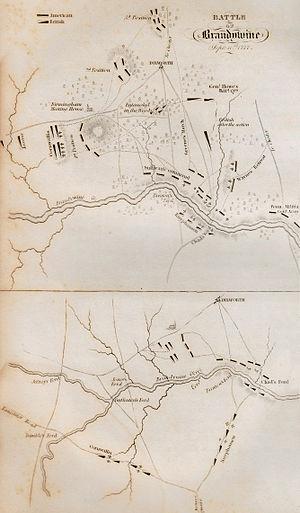
Philippe Hubert, chevalier de Preudhomme de Borre, né le 17 septembre 1717 à Liège et mort le 30 mai 1789 à Bruxelles, fut un officier général au service du royaume de France. Il s'enrôla dans l'armée française en 1740 et participa à la guerre de Succession d'Autriche. Lorsqu'éclata la guerre d'indépendance des États-Unis, il se rendit en Amérique où il fut présenté comme un expert militaire. Élevé au grade de brigadier-général, sa carrière au sein de l'armée continentale fut cependant brève et sans éclat. Il finit par donner sa démission et retourna en France en 1779. Sa vie s'acheva dans l'obscurité.